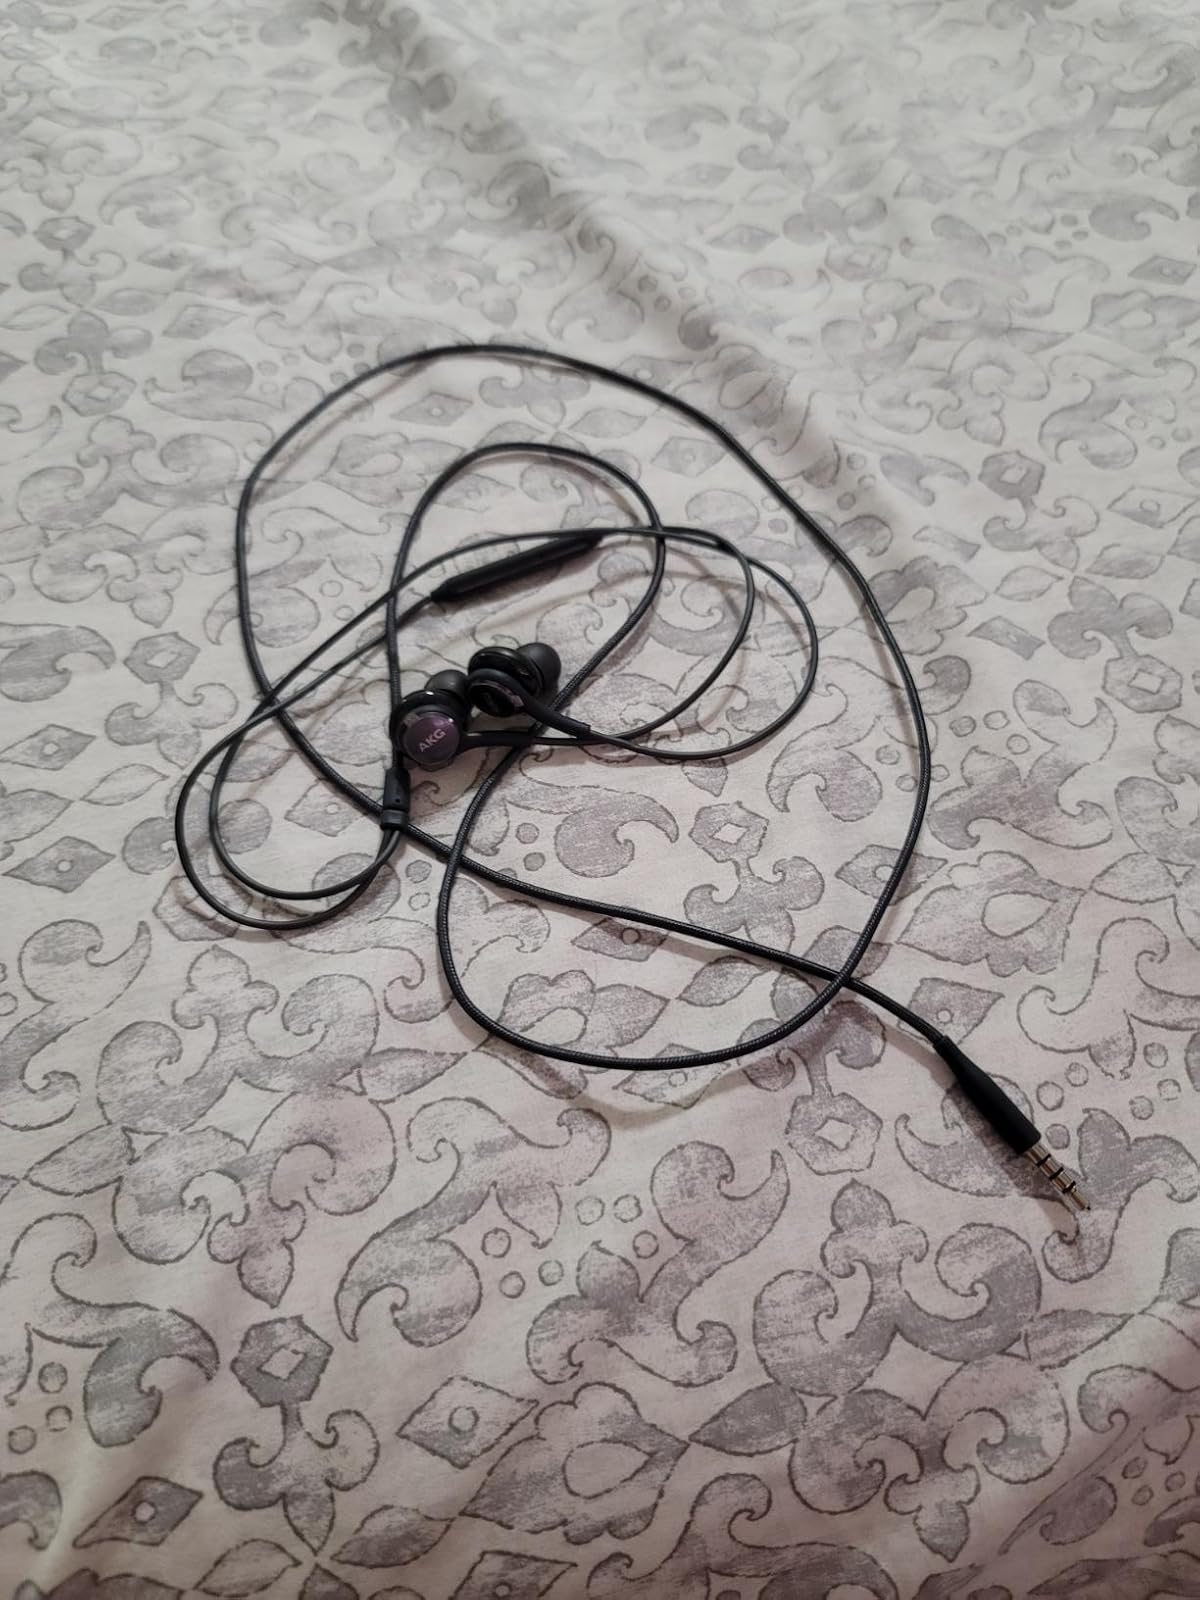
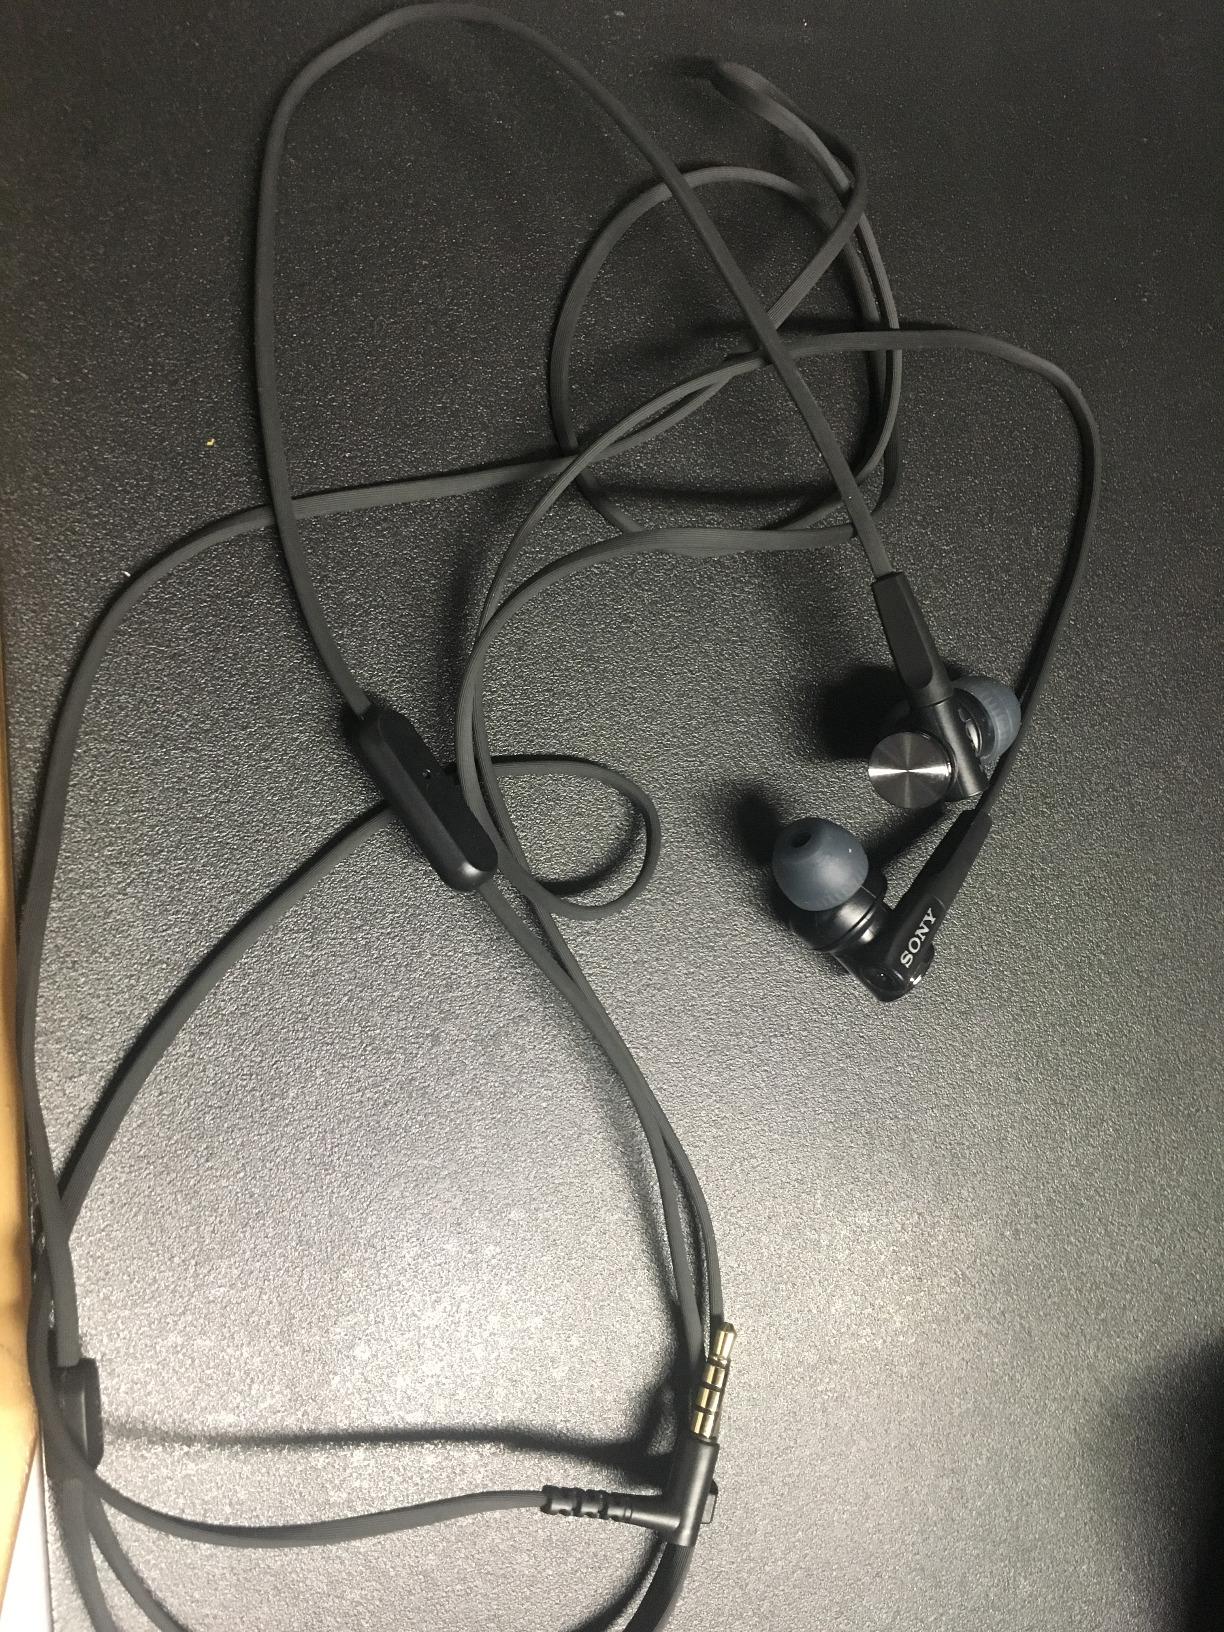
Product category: headphones
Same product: no